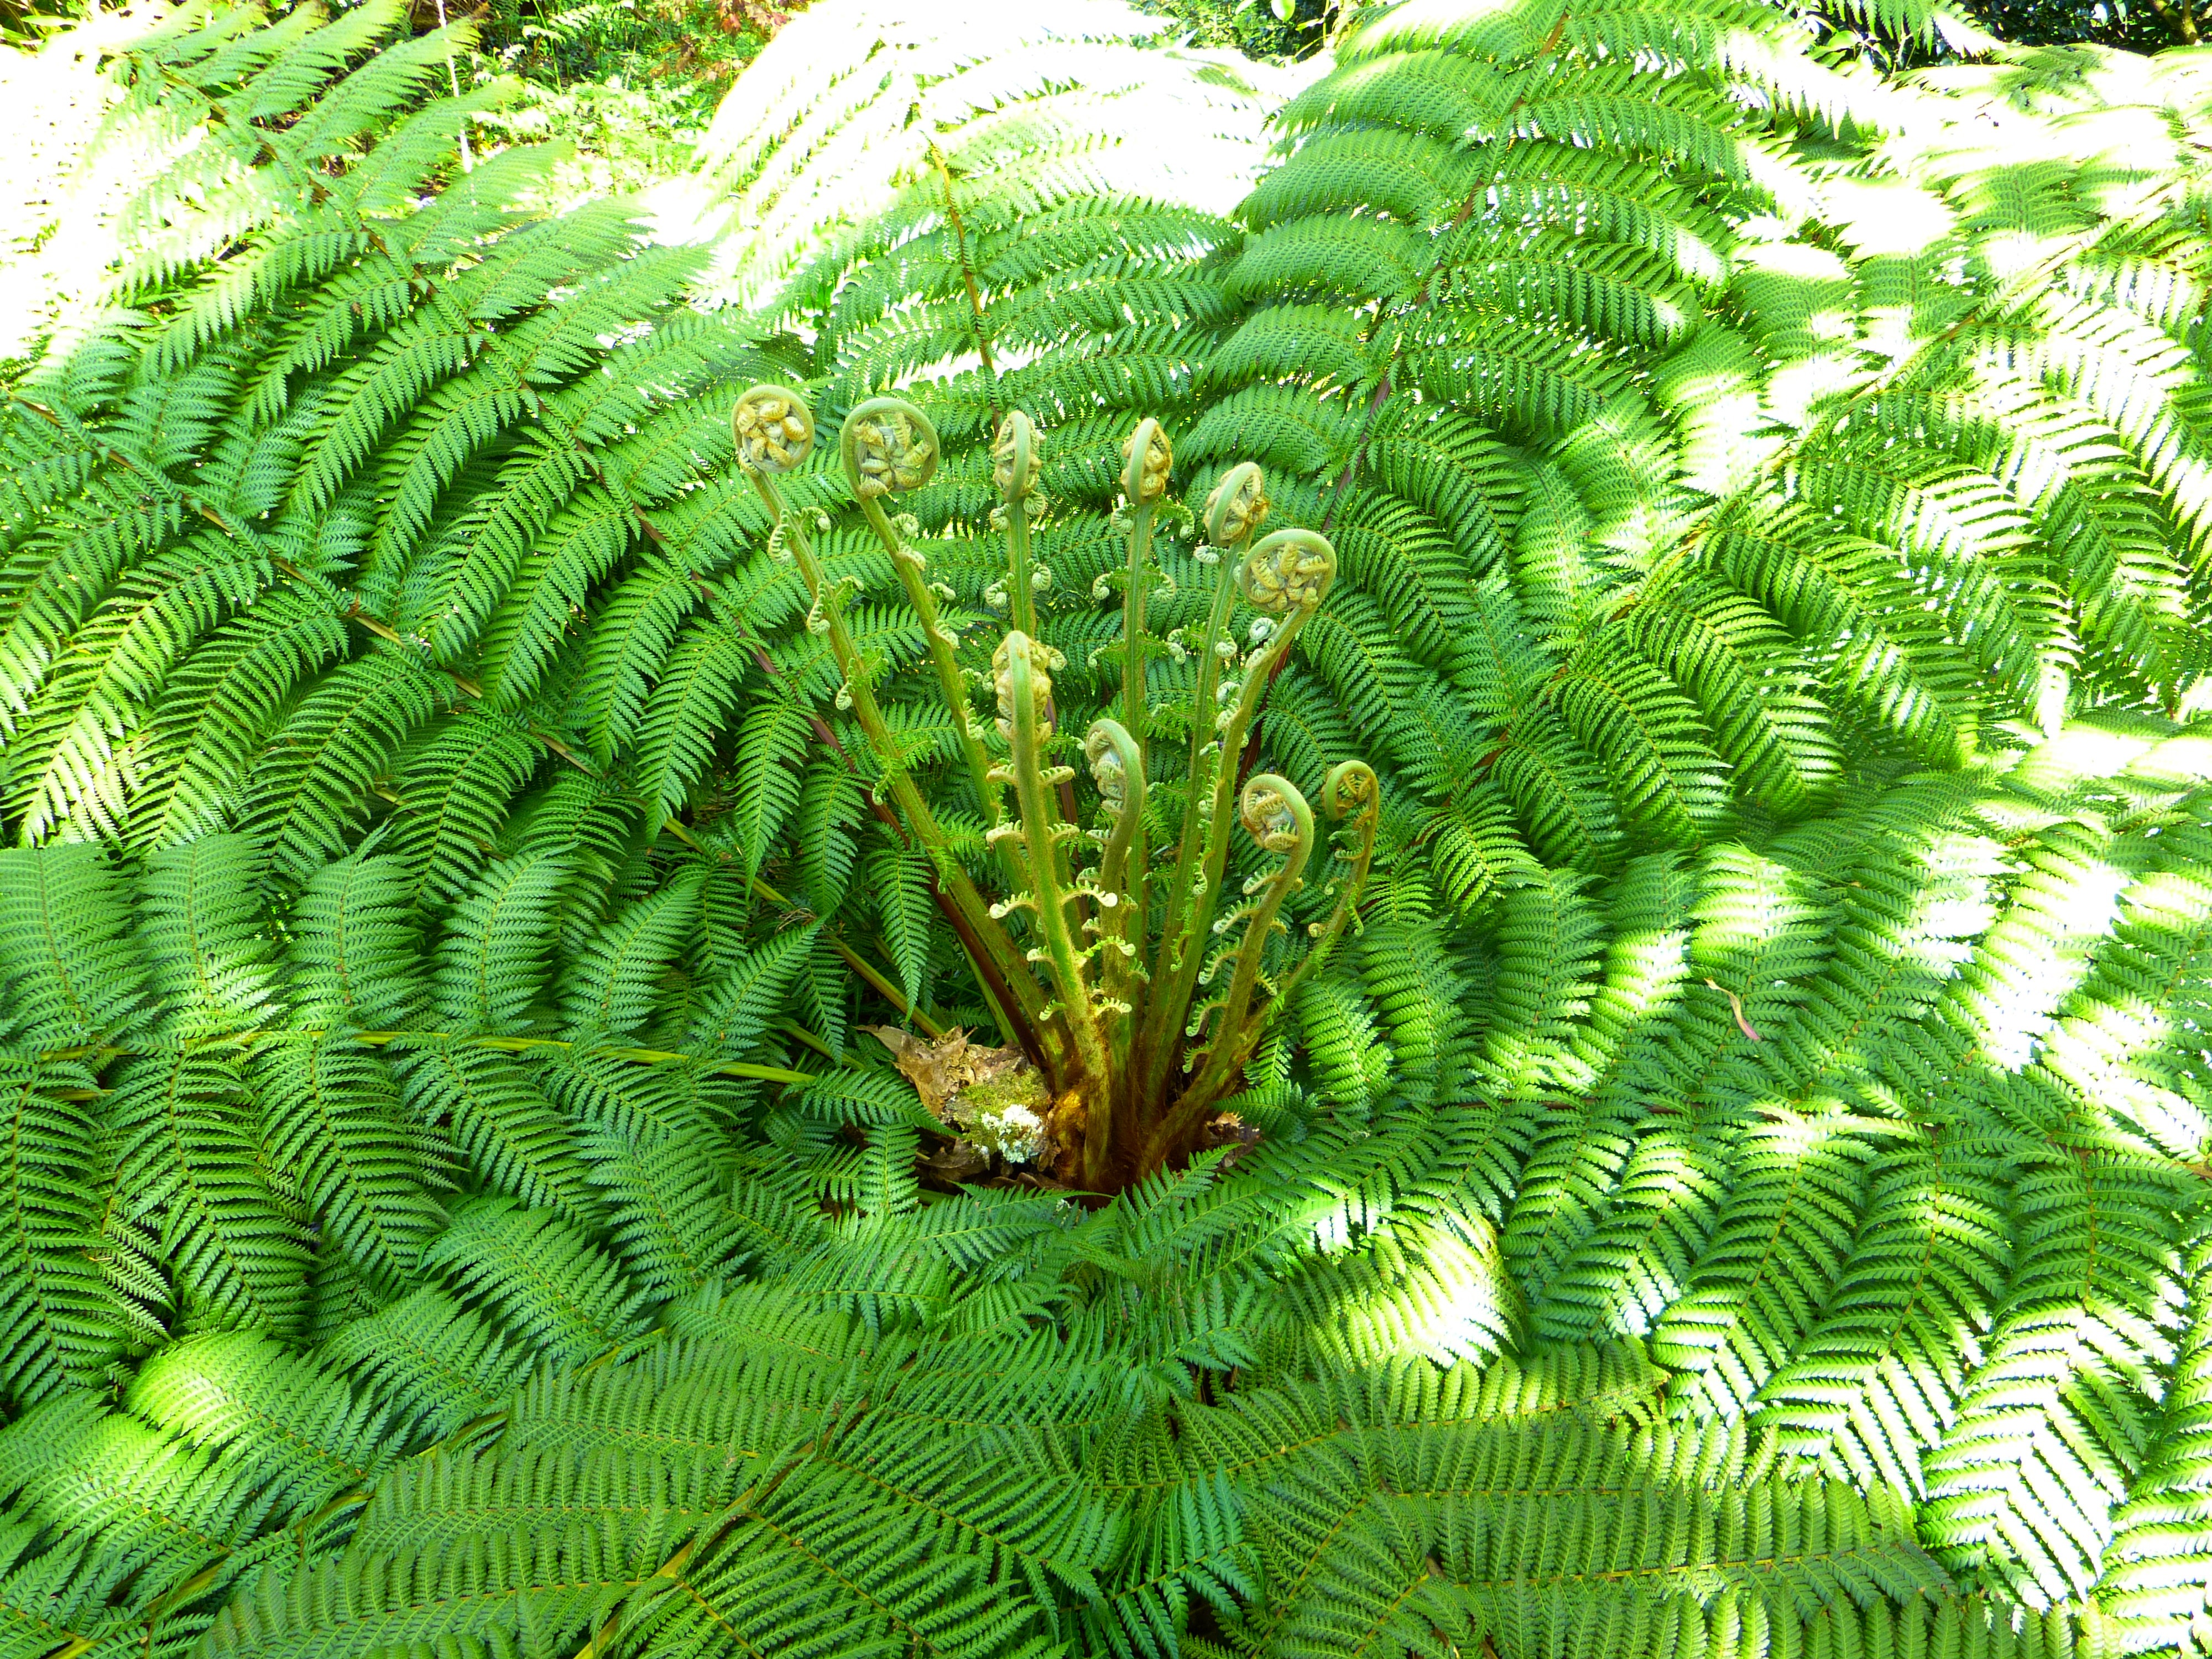
tree, nature, branch, plant, leaf, flower, green, jungle, botany, fir, fern, vegetation, rainforest, roll out, fiddlehead, vessel sporenpflanze, land plant, ferns and horsetails, arecales, vascular plant, ostrich fern